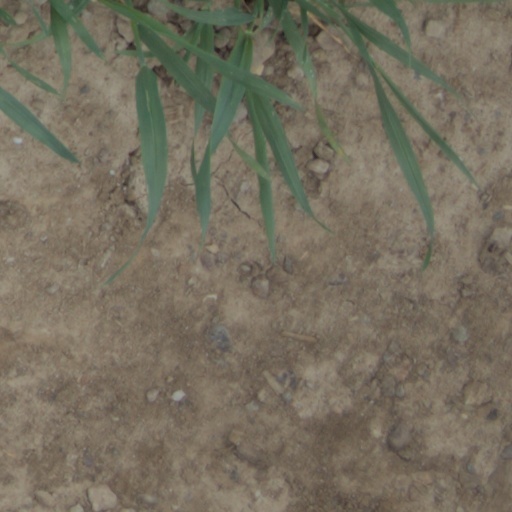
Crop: wheat